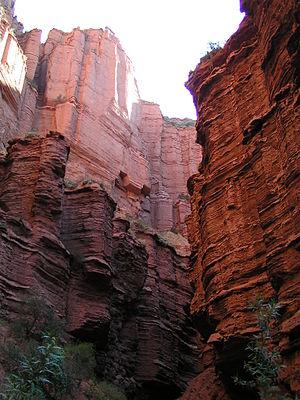
La province de San Luis est une subdivision de l'Argentine située au centre-ouest du pays. Sa capitale est la ville de San Luis.